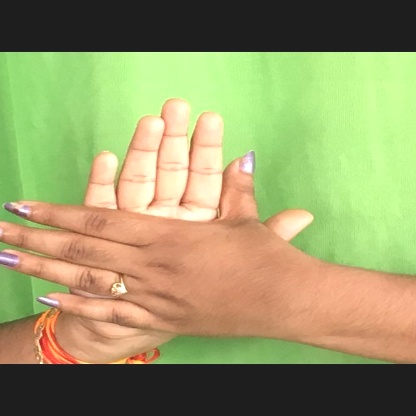
Mudra: Chakra